Answer in natural language. Is CoffeeMachine (highlighted by a red box) further away or in front of black glossy countertop (highlighted by a blue box)? Choose between the following options: further away or in front
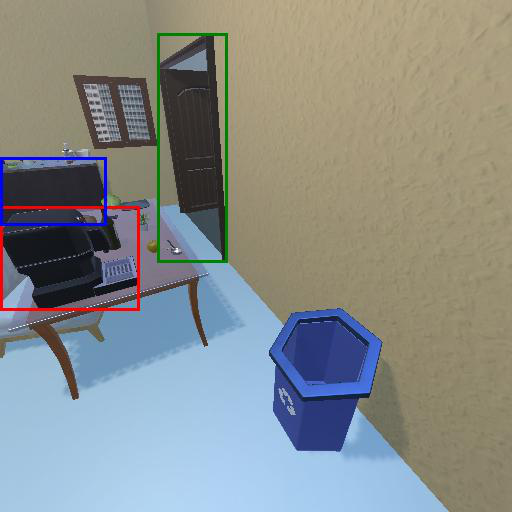
<answer>in front</answer>